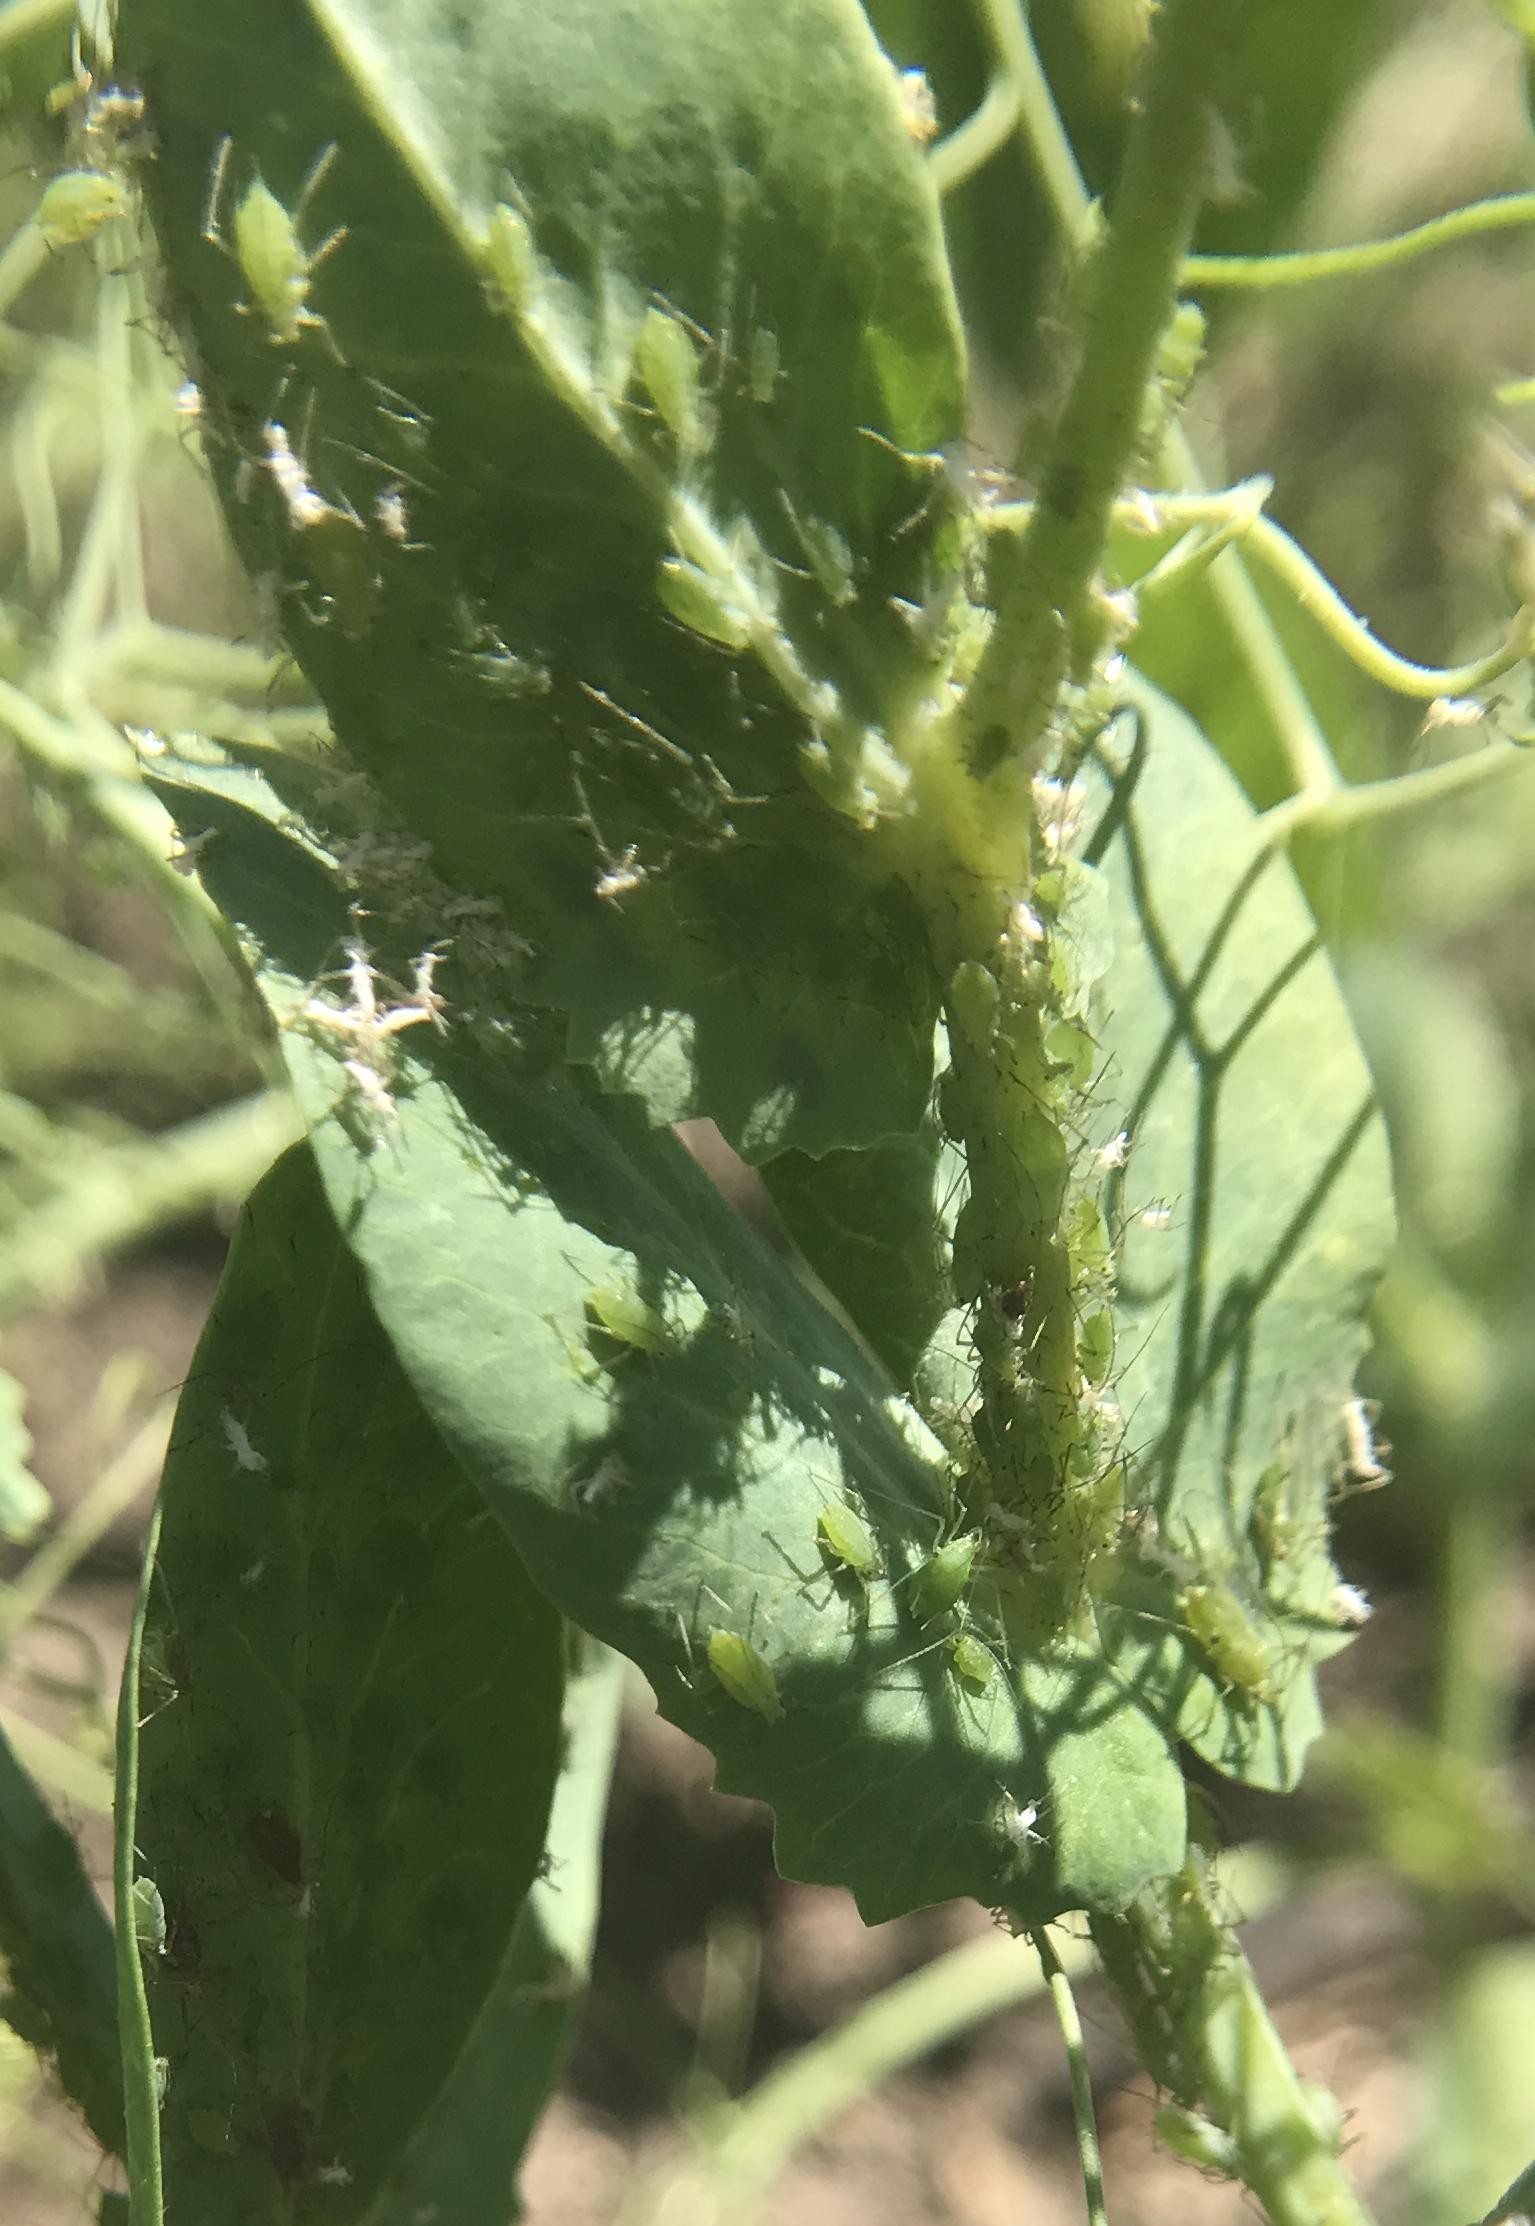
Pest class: pea_aphid